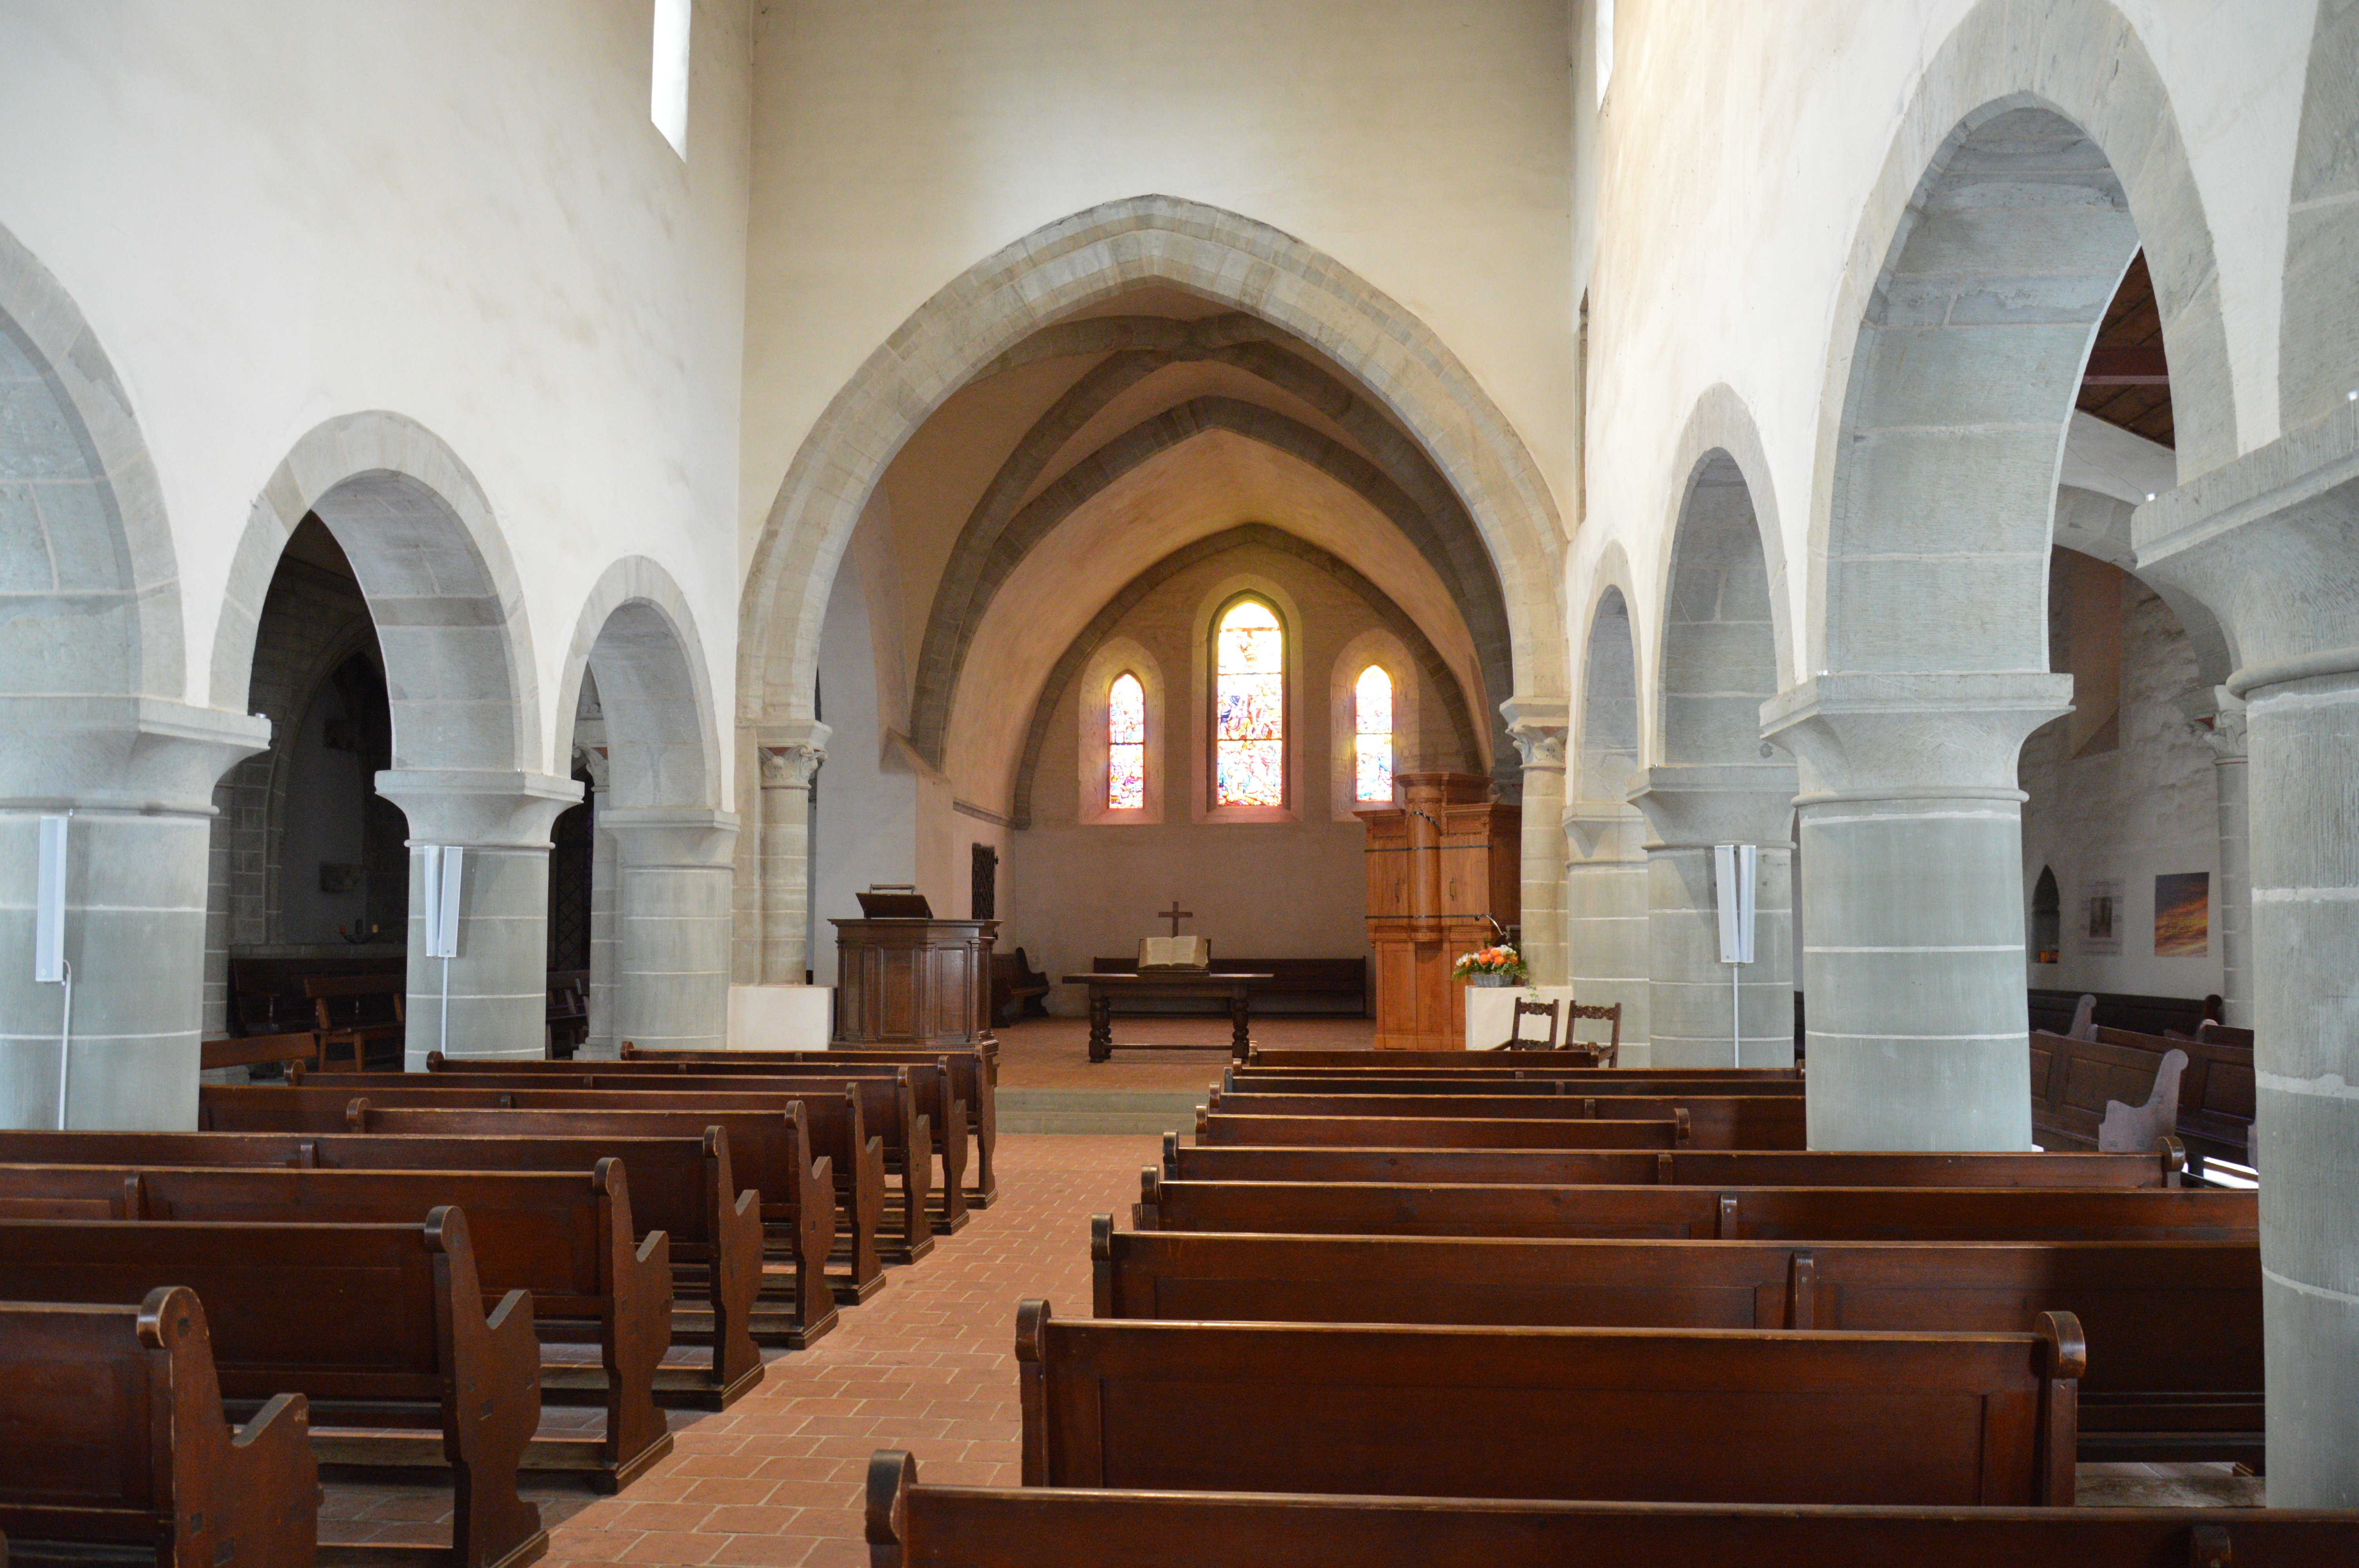
building, rustic, church, cathedral, chapel, place of worship, monastery, synagogue, vault, benches, rows of benches, interior view, gothic style, plenty of natural light